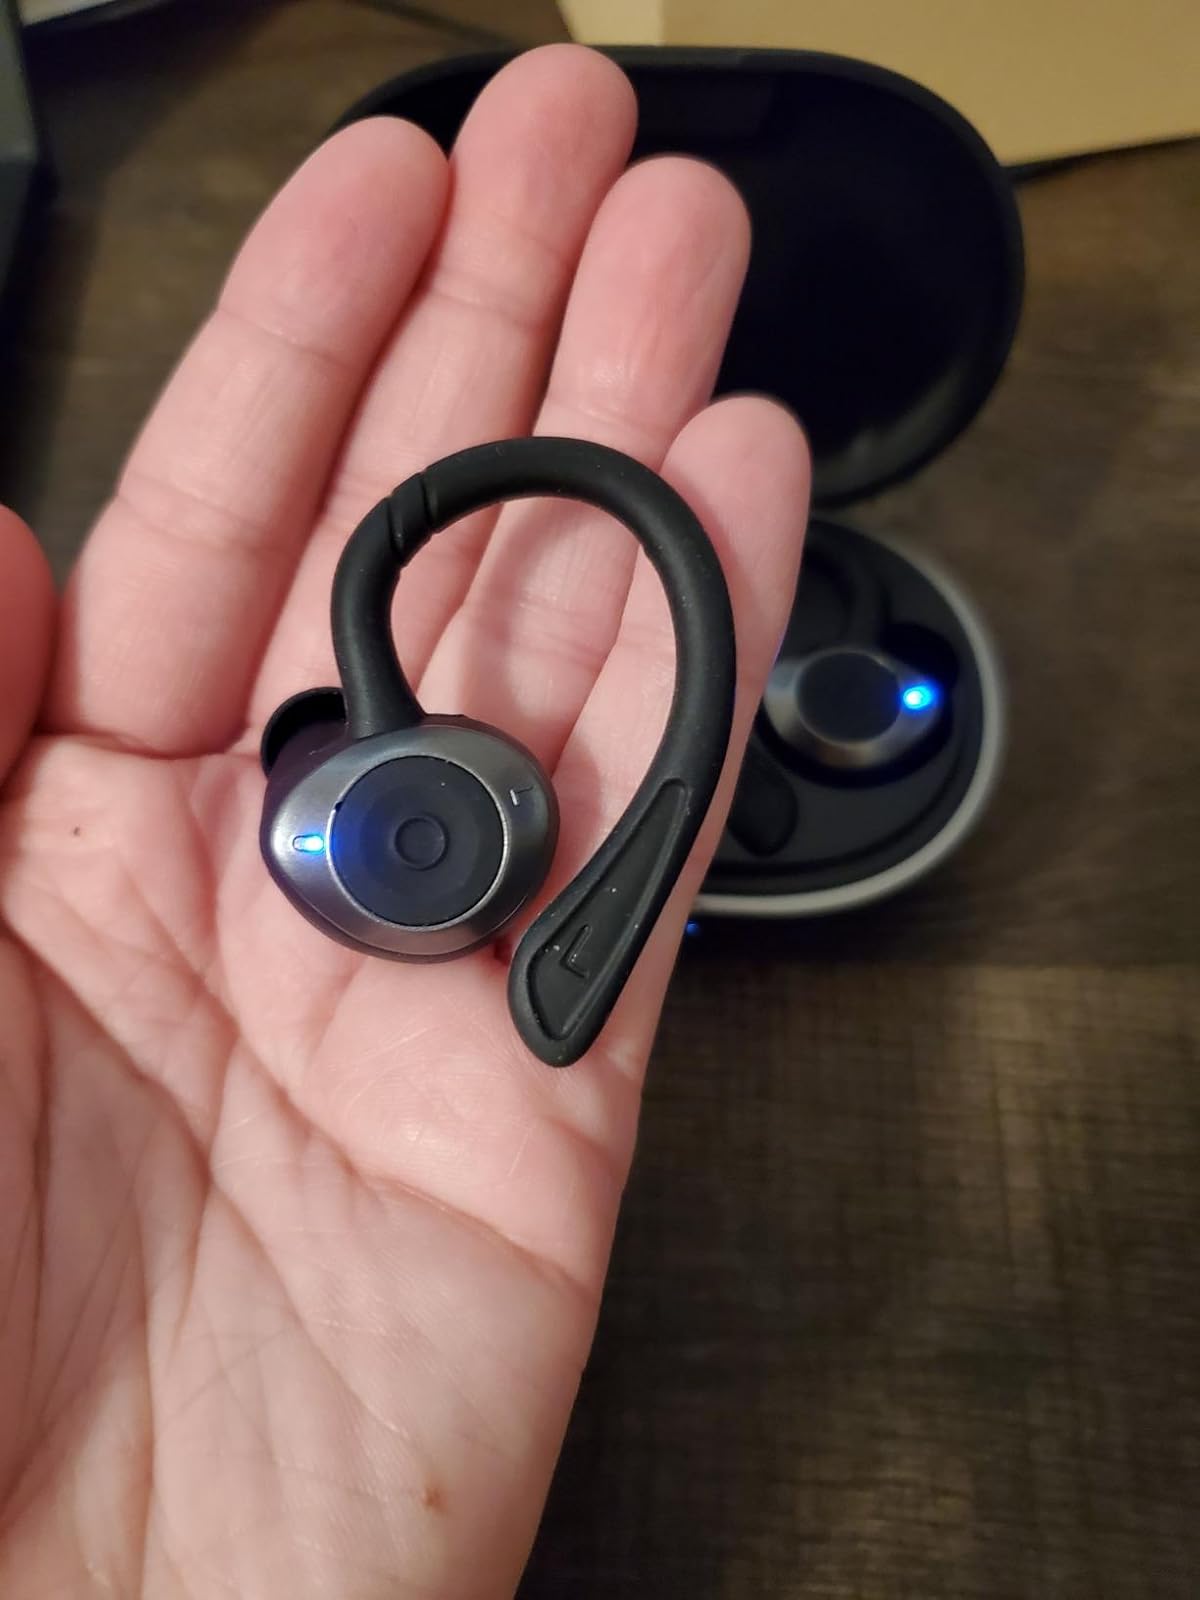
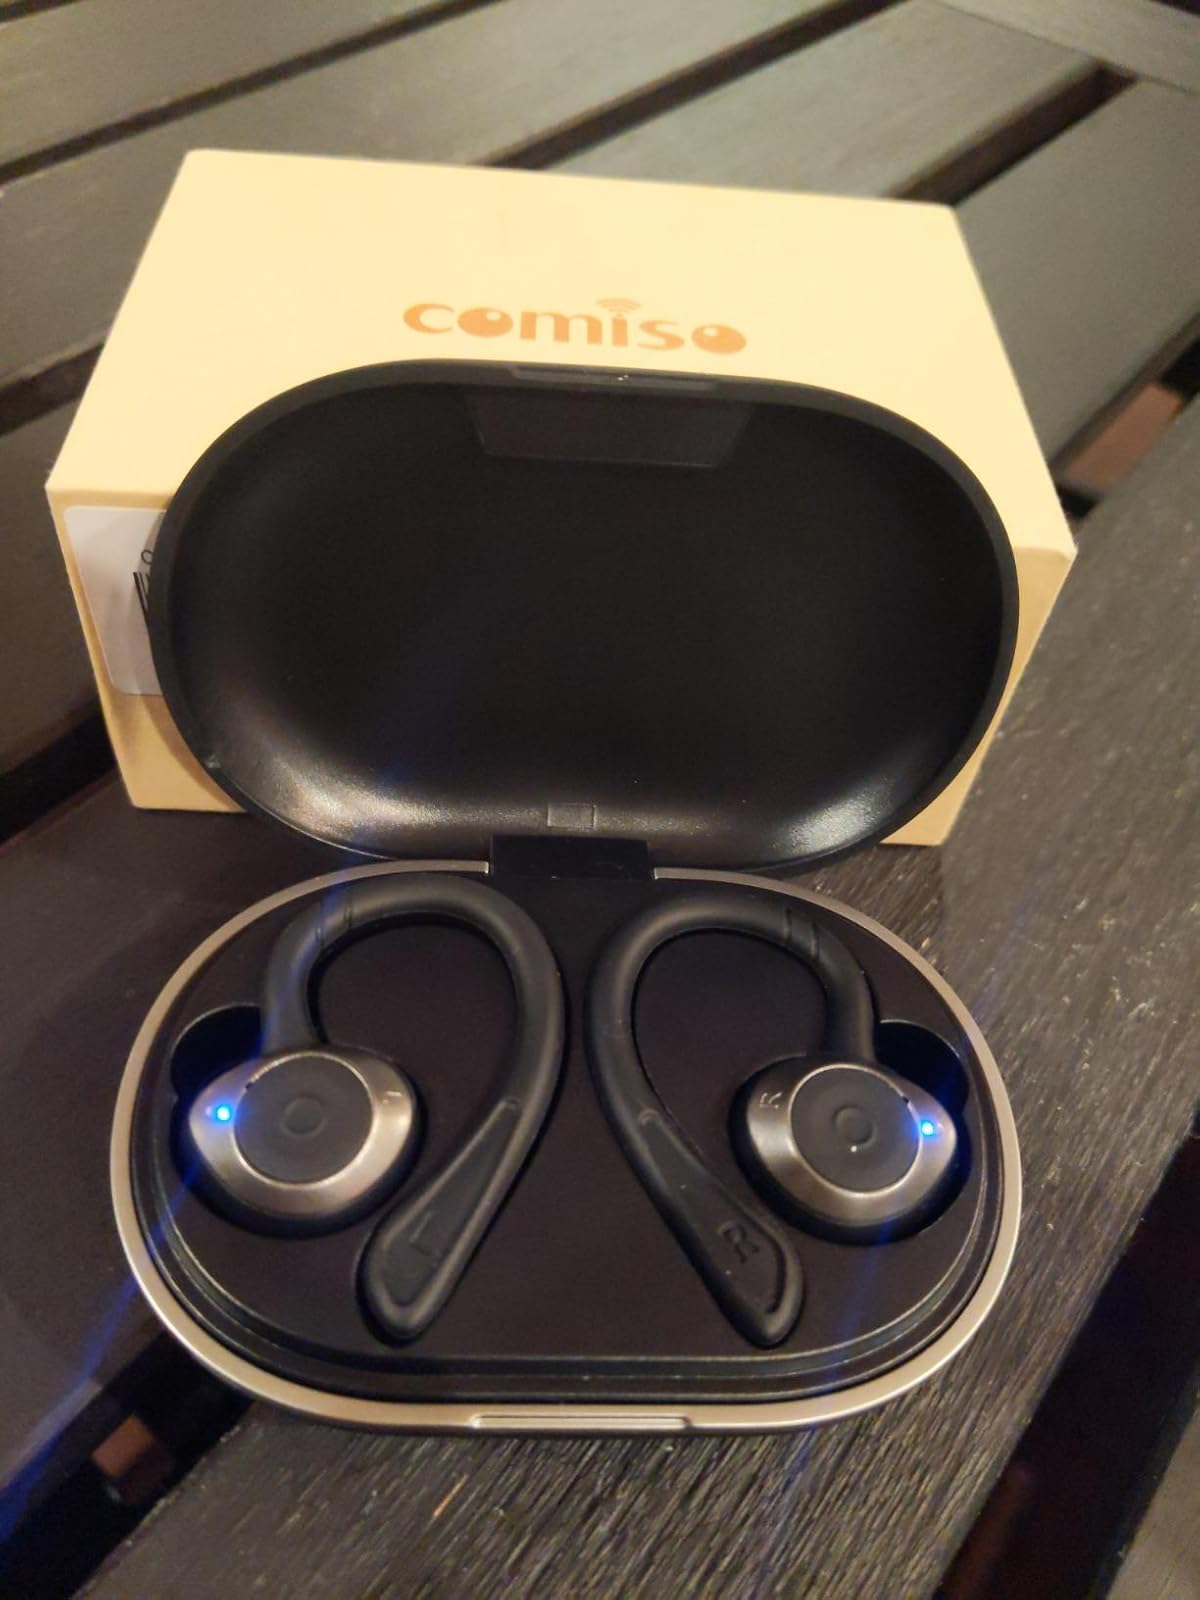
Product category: earbuds
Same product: yes